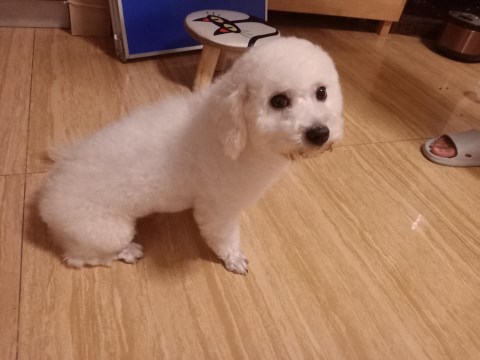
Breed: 3083-n000117-Bichon_Frise